Lotos Team WRC

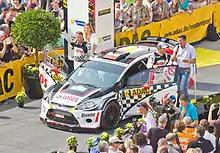
Lotos Team WRC: Michał Kościuszko and Maciej Szczepaniak in Cologne, August 2013

The team was formed by Motorsport Italia team manager Bruno di Pianto from the remains of the WRC Team Mini Portugal (which closed at the end of the 2012 season) with the support of Polish oil conglomerate Grupa Lotos. The team was scheduled to contest the 2013 season with a Mini John Cooper Works WRC driven by Polish driver and 2012 Production Car World Championship runner-up Michał Kościuszko. However, the team abandoned the Mini John Cooper Works WRC halfway through the season and withdrew their entry from the Acropolis Rally to focus on changing to the Ford Fiesta RS WRC, making their debut with the new car at the Rally d'Italia in Sardinia.